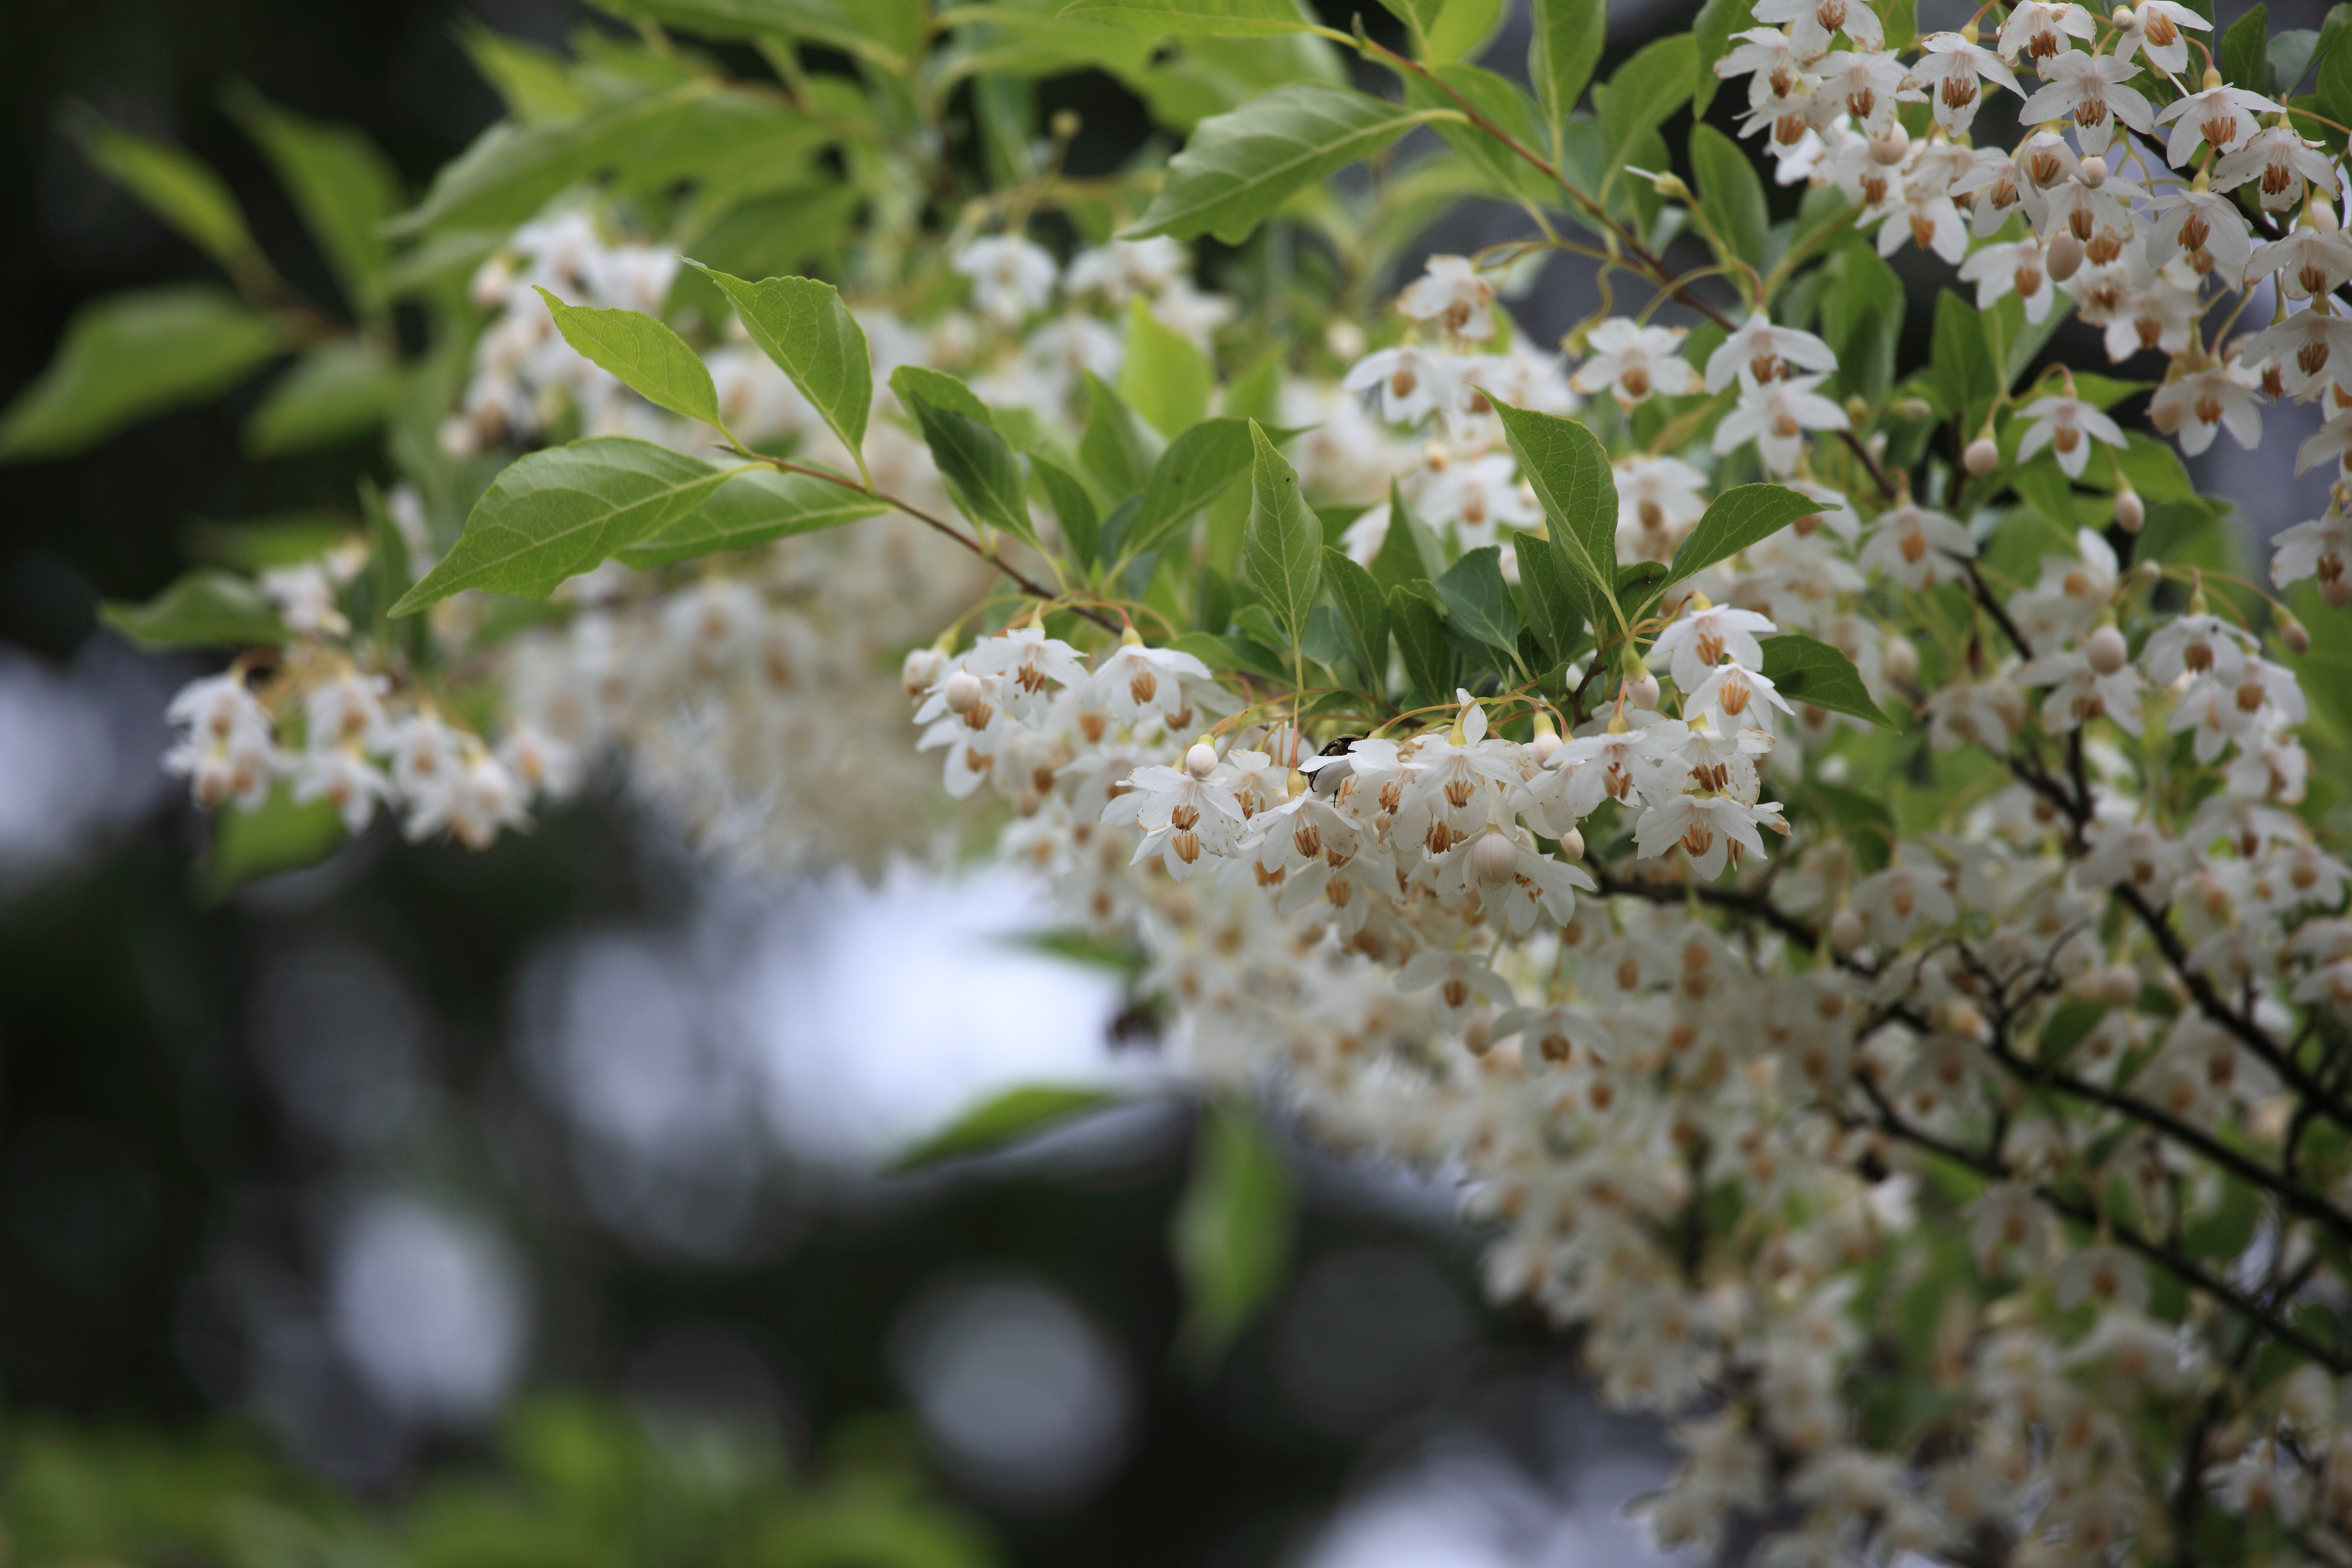
tree, nature, branch, blossom, plant, fruit, leaf, flower, food, spring, high, produce, botany, flora, shrub, 5d, hires, markii, hi, res, resolution, flowering plant, land plant